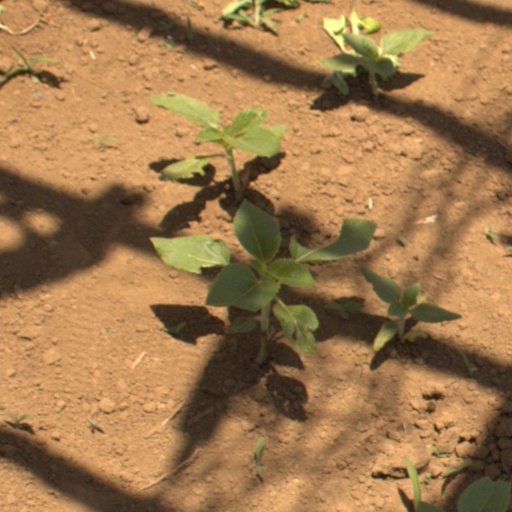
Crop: Jerusalem artichoke